Ngô Đình Khả

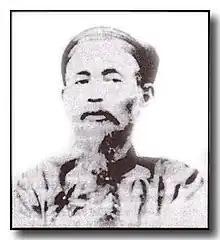
Khả in traditional Mandarin robes.

Ngô Đình Khả (吳廷可, 1856–1923 but some sources state 1850–1925) was a high-ranking Catholic mandarin in the Court of the Emperor Thành Thái of Nguyễn dynasty in Huế, Vietnam. He helped establishing the Quốc Học (a High School for the Gifted) in Huế and was also a confidant to the emperor. He strongly opposed the French dominance of the Hue Court and when the French grew tired of Emperor Thành Thái's attempts to rein in their growing influence, Khả was the only member of the Council of Ministers to refuse to sign a petition requesting the emperor's abdication. This led to him gaining widespread renown for his loyalty. However, it also led to his removal from the court and his subsequent banishment to his home village. Kha is best known for being the patriarch of the Ngô Dinh family, which was the most prominent Vietnamese Catholic family. His son Ngô Đình Diệm was the first president of South Vietnam and his son Ngô Đình Thục was the third Vietnamese Catholic Bishop. Khả has sometimes been seen as a collaborator with the French. However, more recent scholarship has shown that he may be a forgotten nationalist.